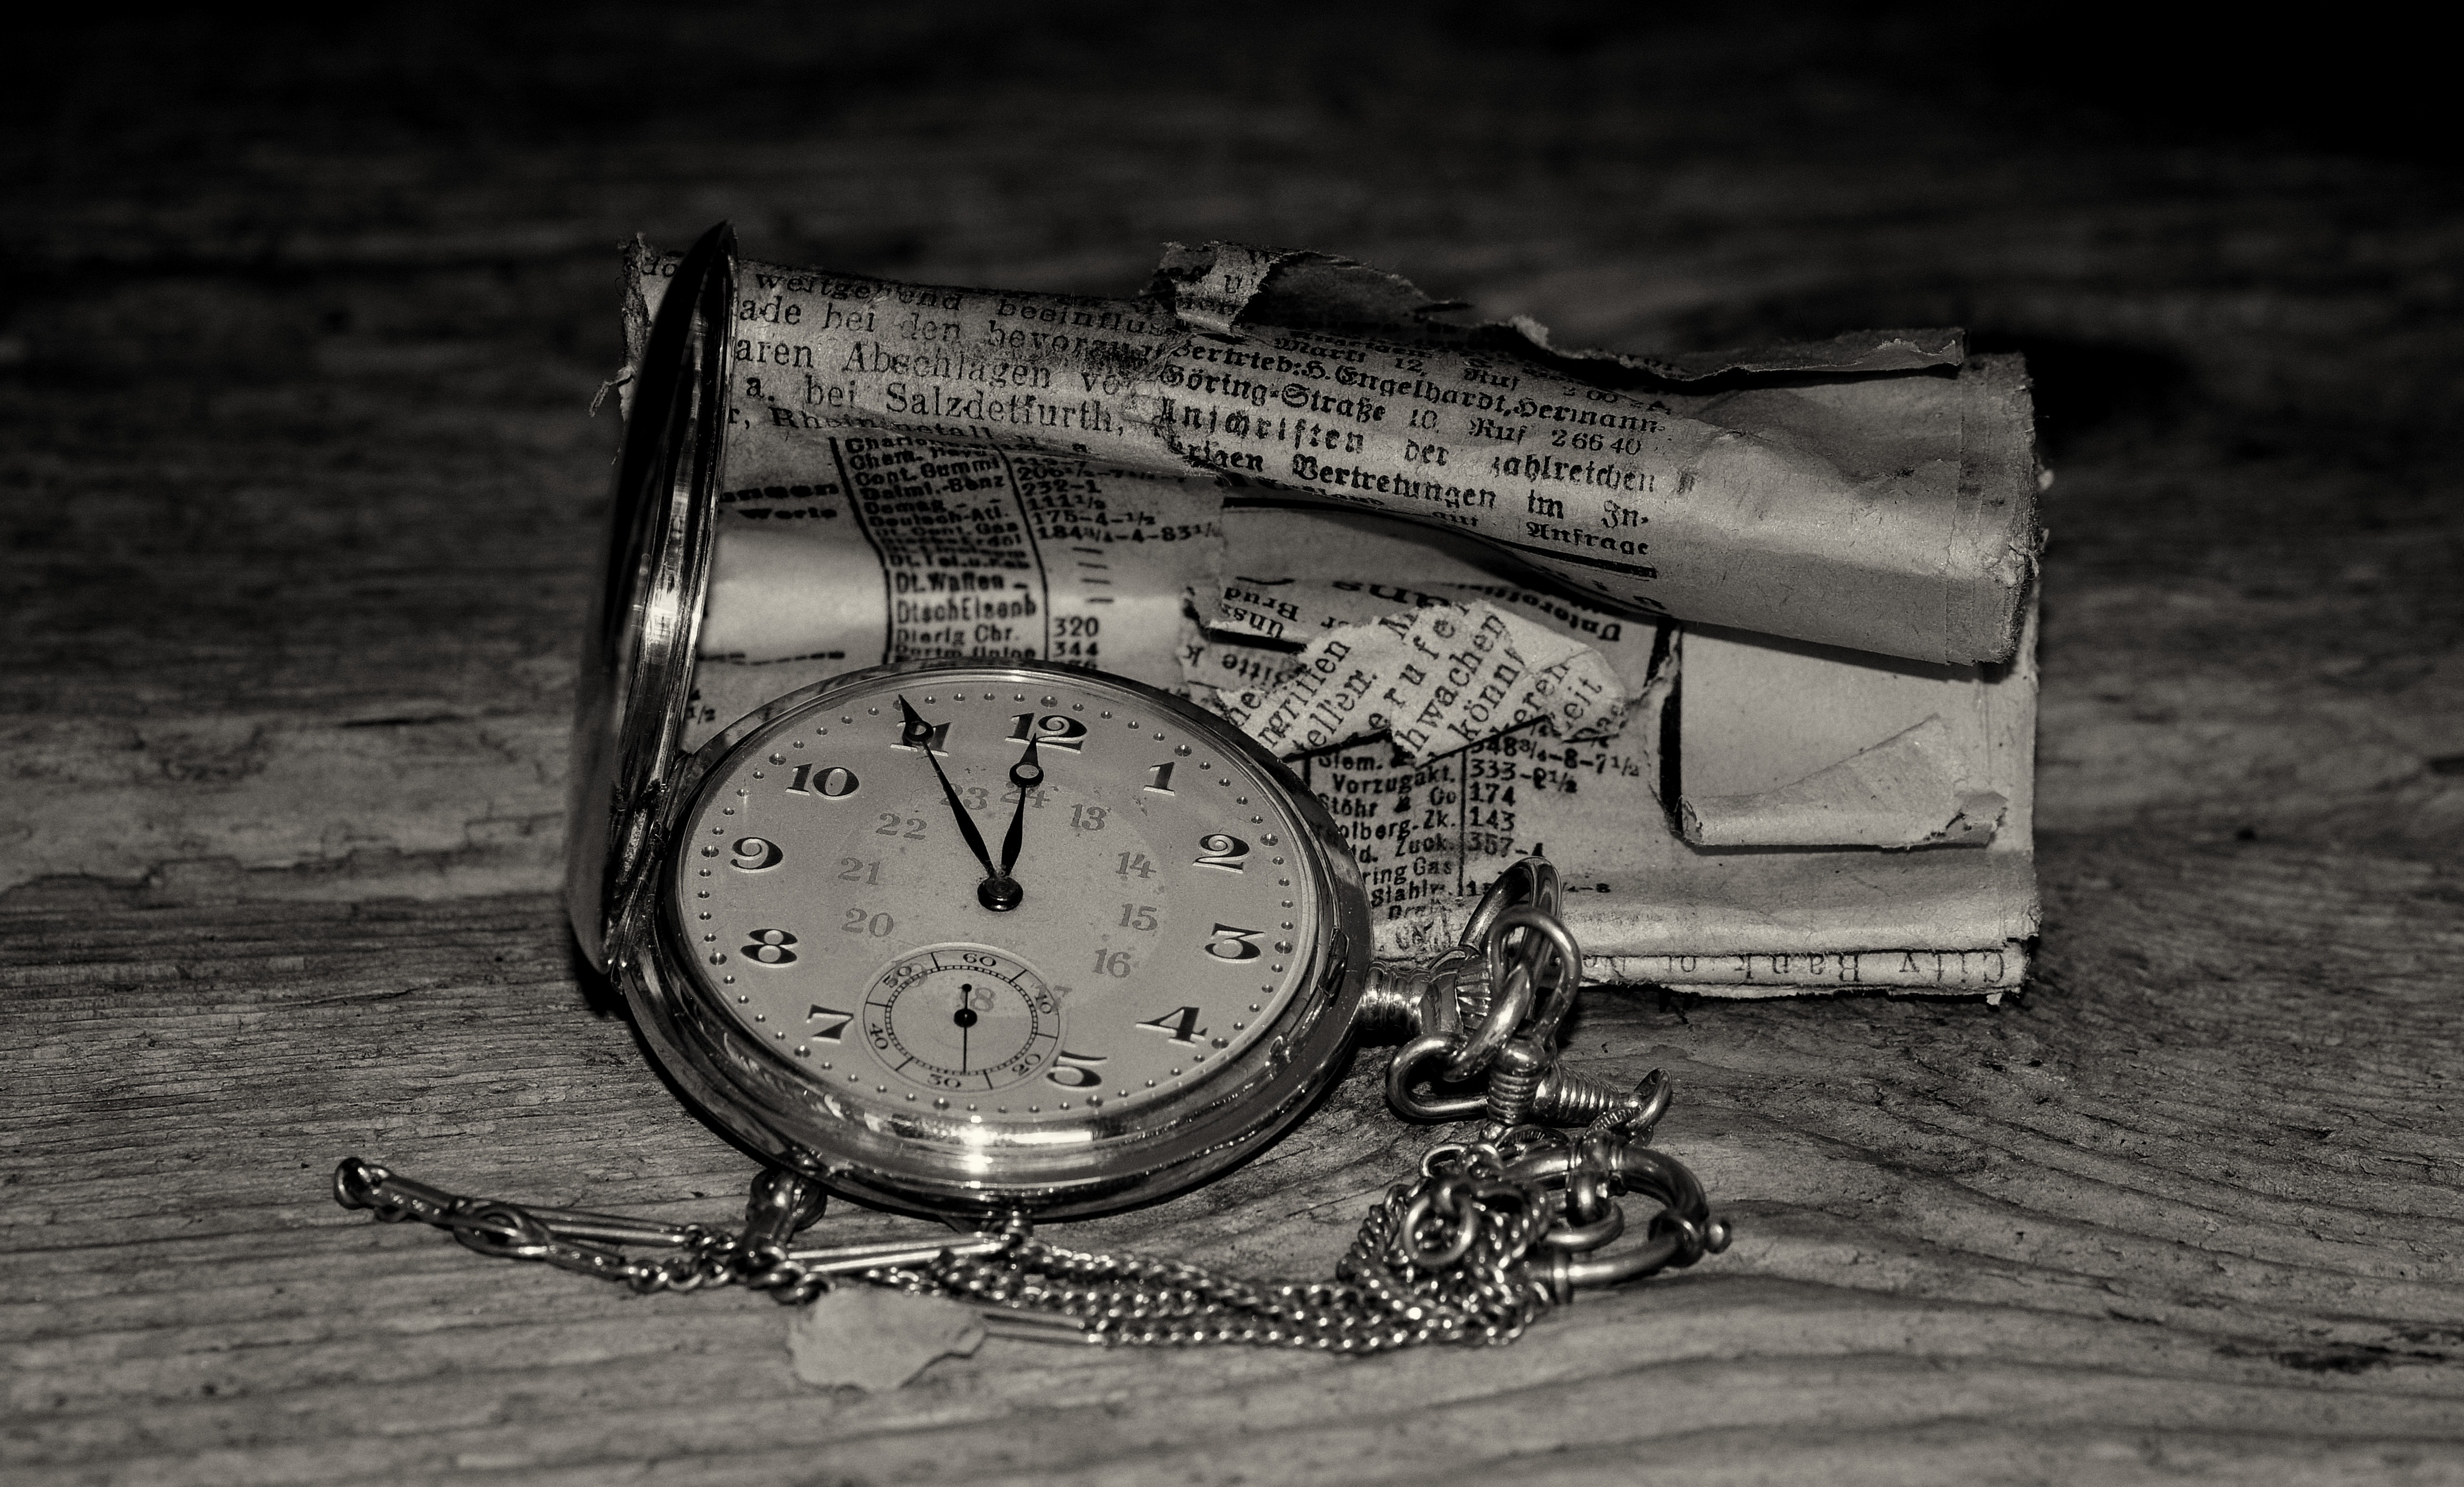
watch, hand, black and white, white, photography, antique, clock, old, newspaper, black, monochrome, close, pocket watch, clock face, jewellery, wooden table, drawing, gold, rolled, black and white recording, crumpled, monochrome photography